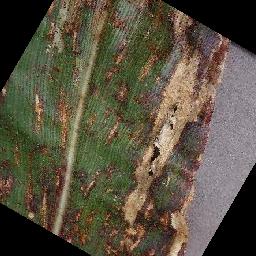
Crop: corn
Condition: (maize)_cercospora_spot_gray_spot